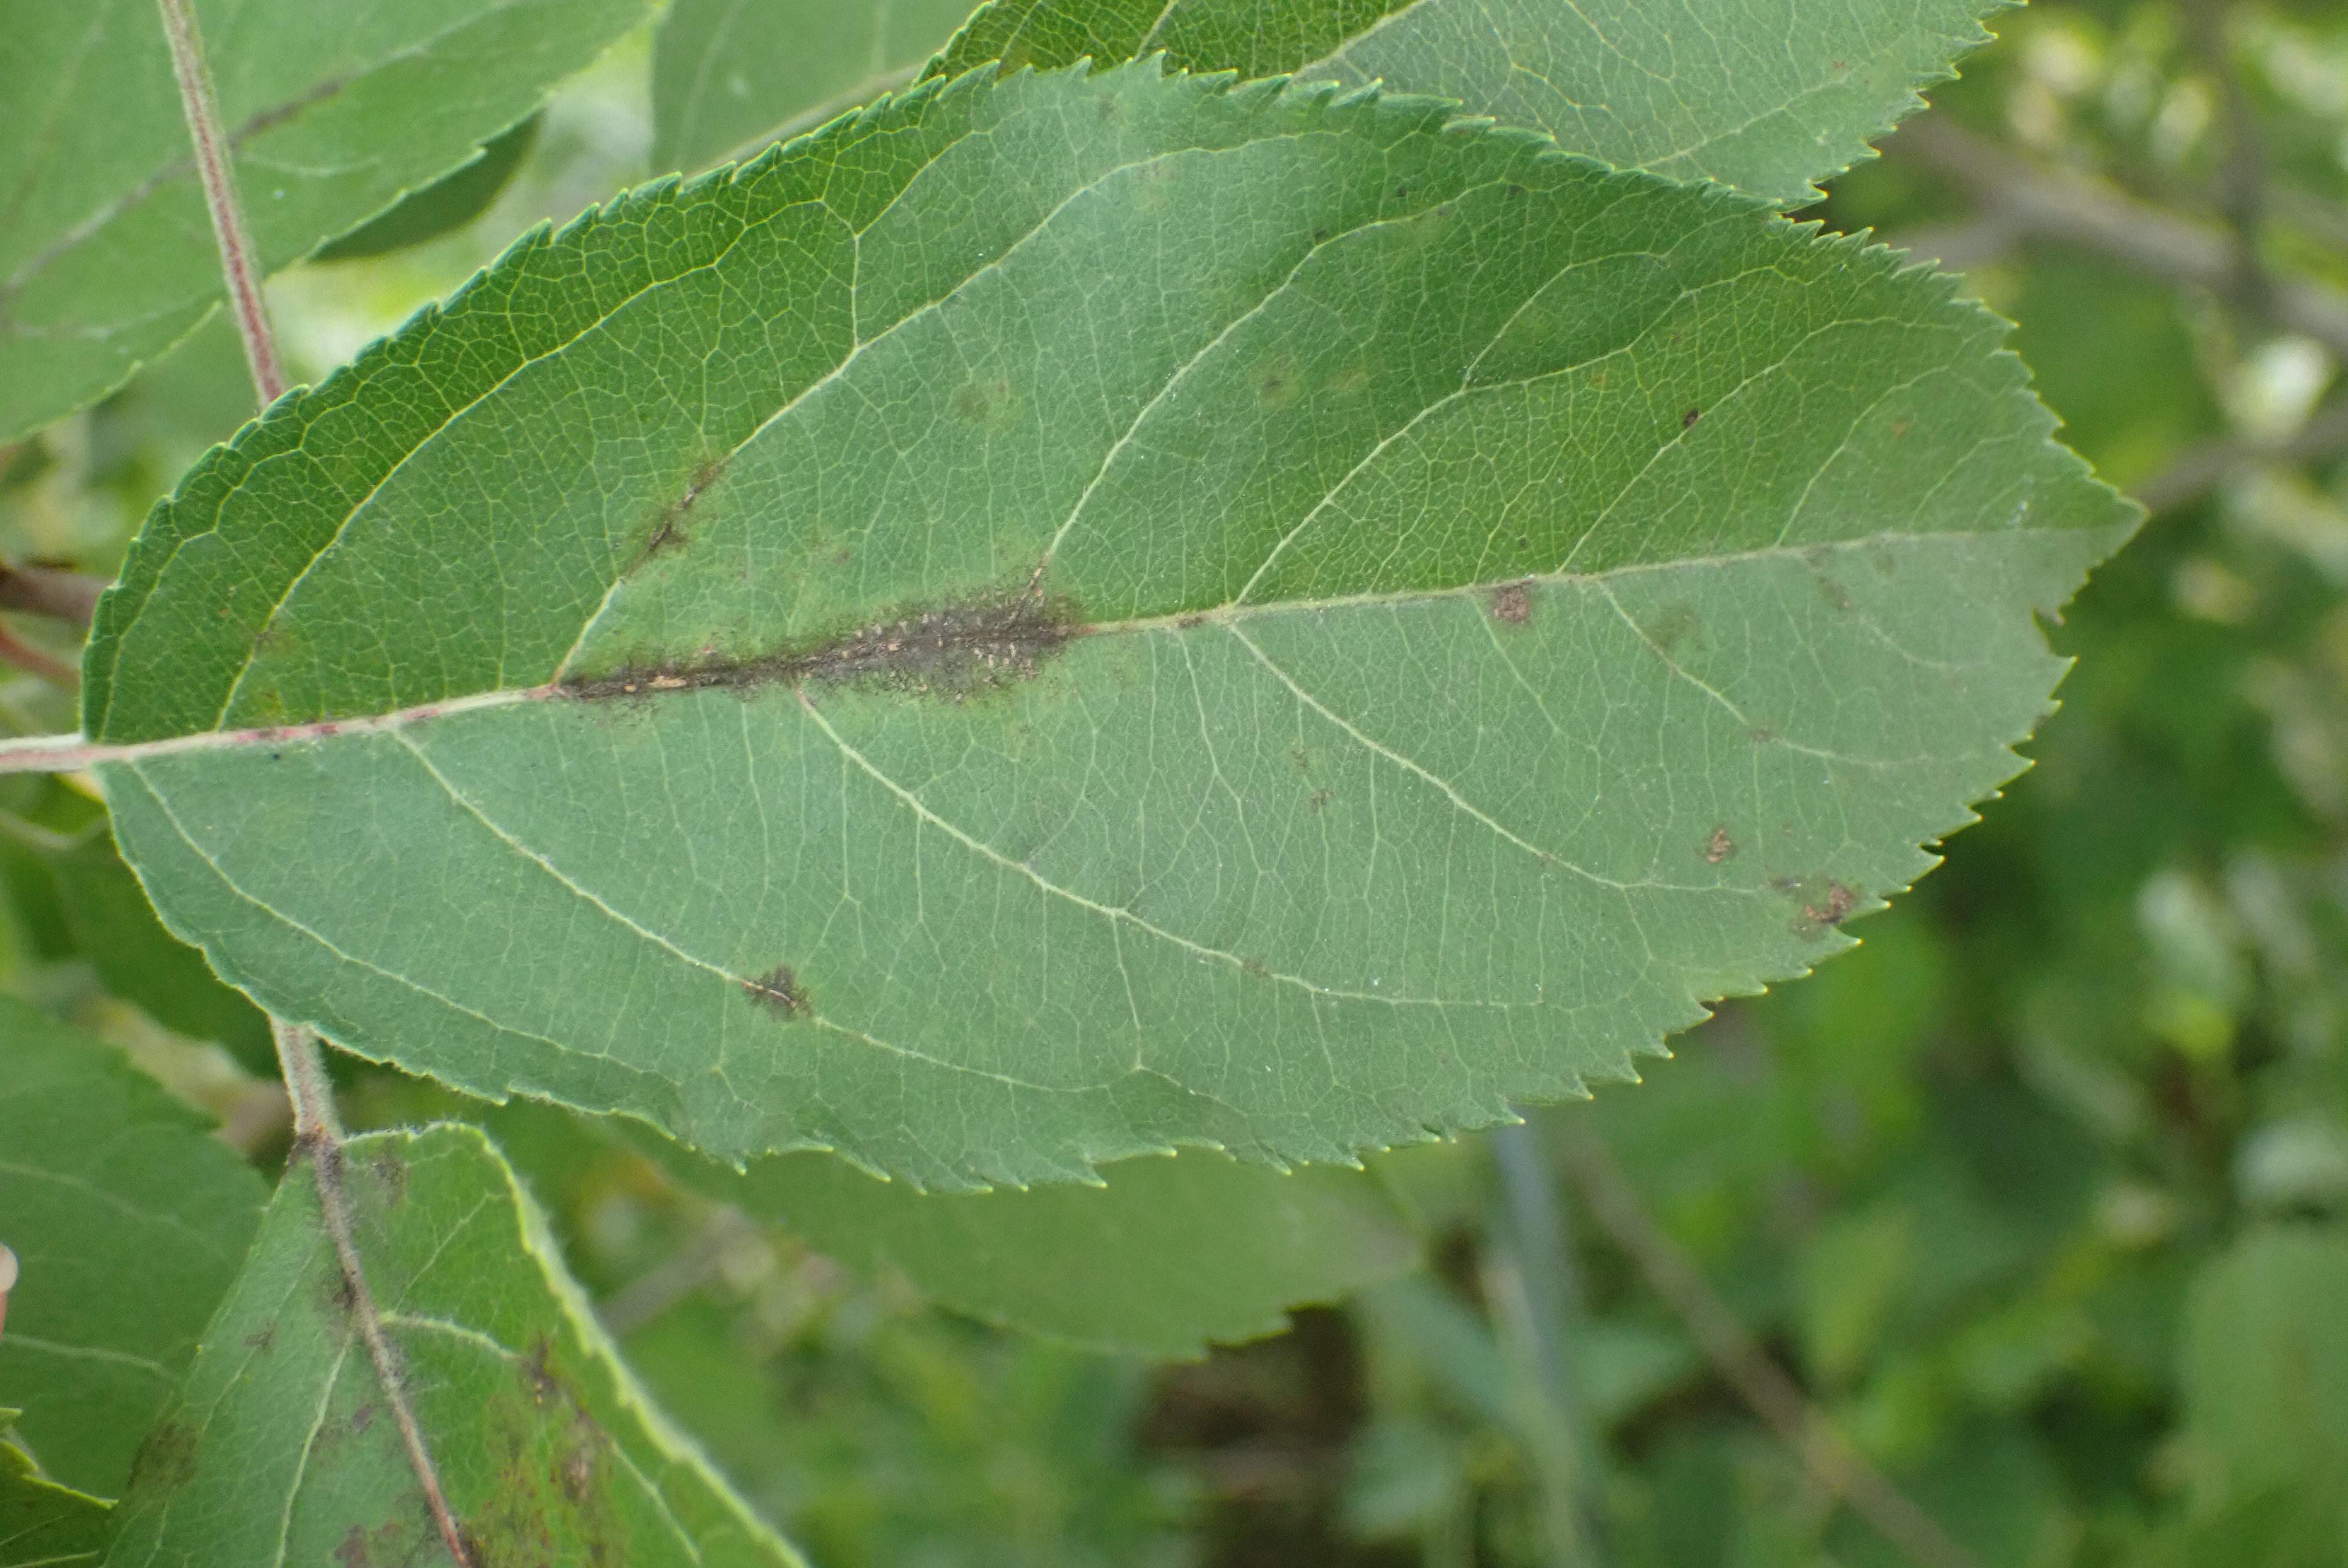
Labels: scab